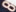
Number: 8